Keep on the Sunny Side

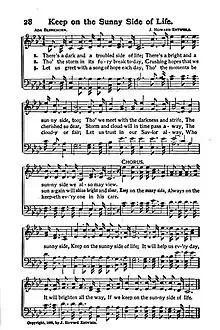
1902 sheet music by Blenkhorn and Entwisle in a Pentecostal Hymn Book

Keep on the Sunny Side (Roud 10082, also known as Keep on the Sunny Side of Life), is a popular American song originally written in 1899 by Ada Blenkhorn (1858–1927) with music by J. Howard Entwisle (1866–1903). The song was popularized in a 1928 recording by the Carter Family. A recording of the song with The Whites was featured in the 2000 movie "O Brother, Where Art Thou?".